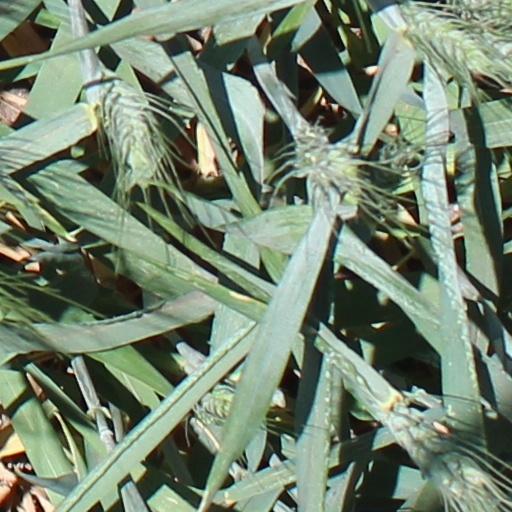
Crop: wheat